Jetboil

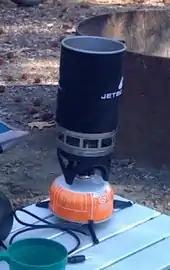
Stove with small fuel canister.

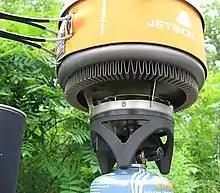
Corrugated metal ring at the base of the billycan.

Jetboil is an American manufacturer of lightweight gas-fueled portable stoves used primarily for backpacking.